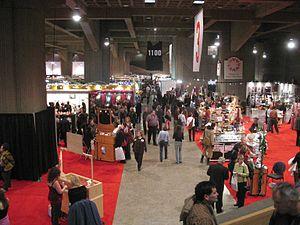
Place Bonaventure à Montréal
La Place Bonaventure est un édifice de bureaux, un centre d'exposition et un complexe hôtelier au centre-ville de Montréal au Québec, Canada. Adjacent à la gare centrale et à quelques pas du Centre Bell, de l'hôtel Windsor, de l'hôtel Reine Elizabeth et du 1000 De La Gauchetière, la Place Bonaventure a une superficie de 288 000 m², faisant d'elle le plus grand bâtiment commercial au monde lors de son achèvement en 1967.